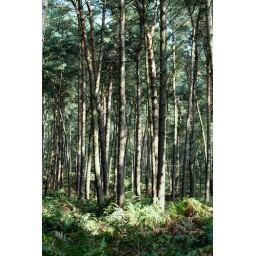
A great smelling pine forest near Kleve (Germany)